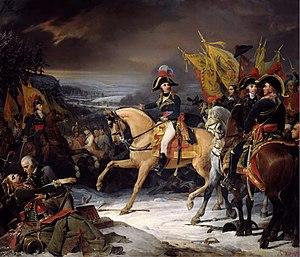
Fin de la bataille de Hohenlinden
Bernard Erasme von Deroy, né le 11 décembre 1743 à Manheim en Bavière et mort le 23 août 1812 à Polotsk en Russie, est un général de division bavarois du Premier Empire. Originaire du Palatinat, sa carrière militaire commença peu après le déclenchement de la guerre de Sept Ans. Pendant les guerres de la Révolution française, il servit d'abord du côté de la Coalition contre les armées révolutionnaires, puis combattit en tant qu'allié du Premier Empire au cours des guerres napoléoniennes. Deroy et son homologue Carl Philipp von Wrede furent les principaux représentants de l'armée bavaroise sous le règne de Napoléon Iᵉʳ.
La bataille de Hohenlinden a lieu le 12 frimaire an IX entre les troupes françaises du général Moreau et les forces autrichiennes et bavaroises commandées par l'archiduc Jean-Baptiste d'Autriche. L'affrontement se termine par une victoire française. Celle-ci conduit l'Autriche à signer la paix de Lunéville, le 9 février 1801.
Franz von Lauer, né le 11 mai 1736 et mort le 11 septembre 1803 à Krems an der Donau en Autriche, est un général de l'armée autrichienne au service de la monarchie des Habsbourg. Il commença sa carrière en tant qu'officier du génie et la termina à un haut niveau de responsabilité. Après avoir participé à la guerre de Sept Ans, il obtint successivement tous les grades jusqu'à celui de colonel au début des années 1780 et servit ensuite durant la guerre contre l'Empire ottoman, notamment au siège de Belgrade.
La Bataille de Hohenlinden, 3 décembre 1800 est un tableau de Henri-Frédéric Schopin, peint en 1836. Il s'agit de l'une des œuvres visibles dans la galerie des batailles, au château de Versailles, en France.
Jean Victor Marie Moreau, né le 14 février 1763 à Morlaix et mort le 2 septembre 1813 à Laun, en Bohême, est un général français de la Révolution, également feld-maréchal de Russie et maréchal de France à titre posthume.
Johann Sigismund von Riesch, né le 2 août 1750 à Vienne et mort le 2 novembre 1821 à Neschwitz, est un officier de cavalerie autrichien. Il combat pendant la guerre de Succession de Bavière, contre l'Empire ottoman, durant les guerres de la Révolution française et pendant les guerres napoléoniennes. Officier général en 1793, il termine sa carrière en 1810.
Voici la liste de batailles de l'Histoire de France depuis les raids gaulois en Italie au IVᵉ siècle av. J.-C. menés par le chef gaulois Brennus, jusqu'à aujourd'hui. Elle comprend les plus importantes batailles menées par les différents régimes qui se sont succédé et qui ont fait l'histoire militaire de la France.